Mary McEldowney-Evanson

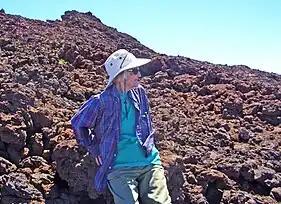

Evanson was born on December 20, 1921, in Honolulu on the island of Oahu, in Wahiawa, where her father, George A. McEldowney, worked for the Hawaiian Sugar Planters Association. Evanson's father was in charge of the Forest Nursery where they grew plants for reforesting. In the summers of her childhood, Evanson would occasionally spend time in Maui, as her parents owned property up in Kula and had built a house there. Evanson attended Leilehua Elementary School until eighth grade, then transferred and graduated from Punahou School. Evanson then continued her education by attending the University of Hawaii at Manoa, but for only a year. During this time, World War II had begun, and Evanson, wanting to help the war effort, found work at Schofield. When the bombing of Pearl Harbor took place, Evanson's parents shipped her off to the mainland to keep her safe.